Military history of Morocco

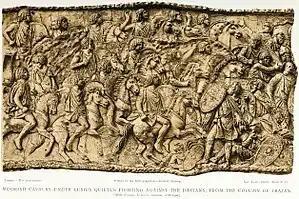
Mauritanian cavalry under Lusius Quietus (a Berber prince) fighting in the Dacian wars. Berber cavalry fought with shield and throwing javelins.

Just after defeating the Phoenicians and destructing the city of Carthage in nowadays Tunisia during the Punic Wars, the Roman armies took possession of Mauretania and divided it into two provinces. In the west, Mauritania Tingitana was developed by the creation of roads, agricultural innovations and trade expansions.